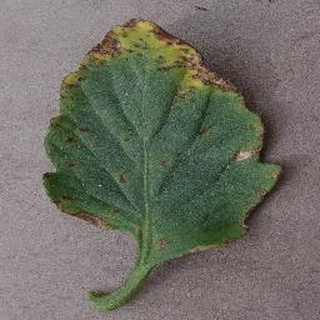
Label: tomato_bacterial_spot